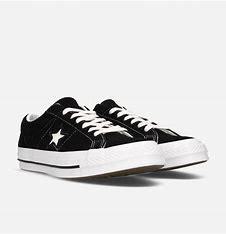
Brand: Converse
Model: One Star Ox